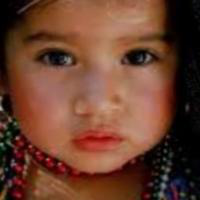
Age group: age 01-10